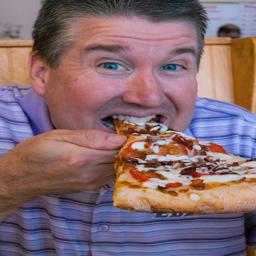
a man is taking a bit out of a pizza
The man is eating a large slice of pizza.
A man biting a slice of pizza with toppings.
A man is smiling and eating a slice of pizza.
A man eating a giant slice of pizza with his teeth.